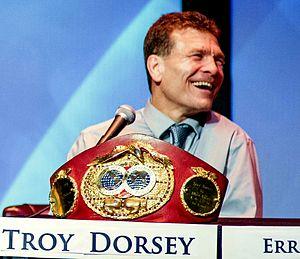
Troy Dorsey est un boxeur américain né le 19 novembre 1962 à Mansfield, Texas.